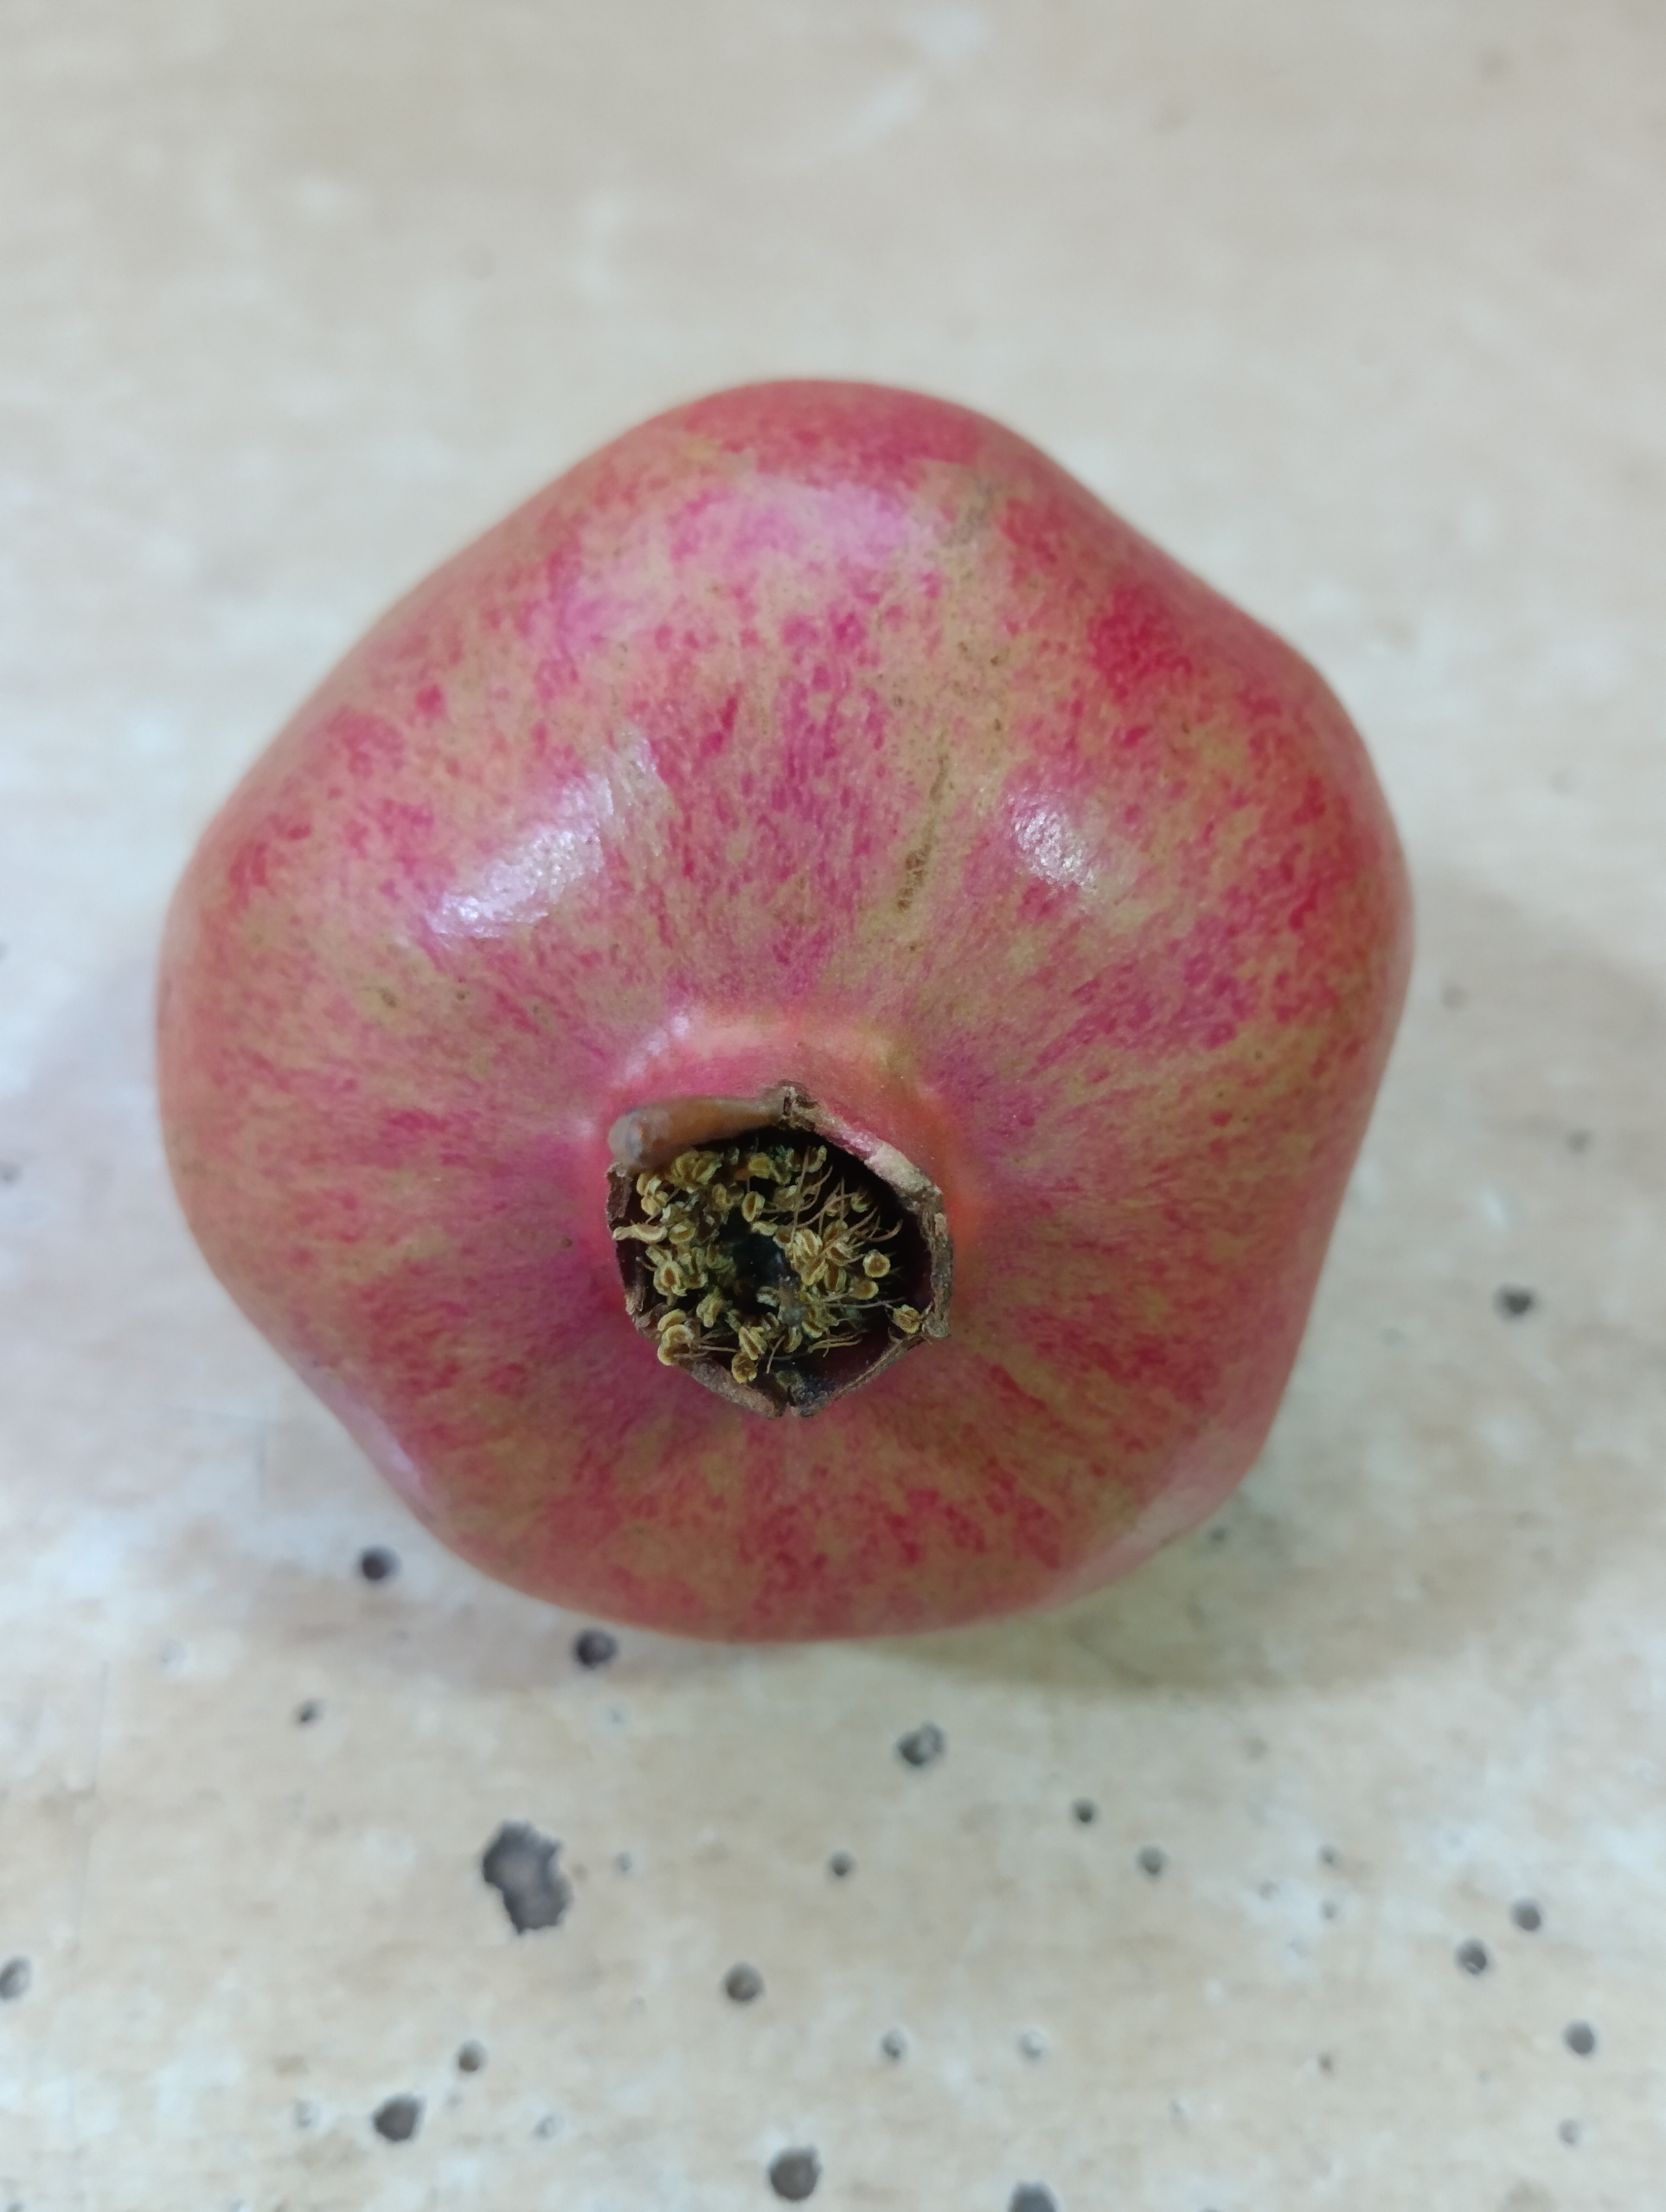
Label: No Defect